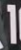
Number: 1